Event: Nepal Earthquake
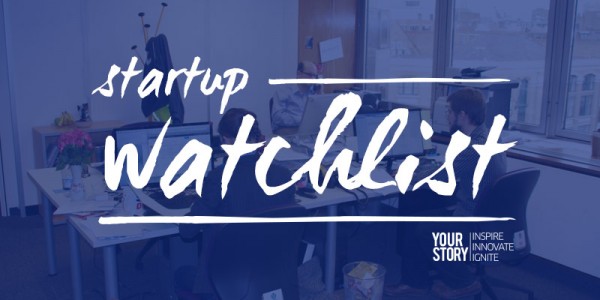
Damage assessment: no_damage